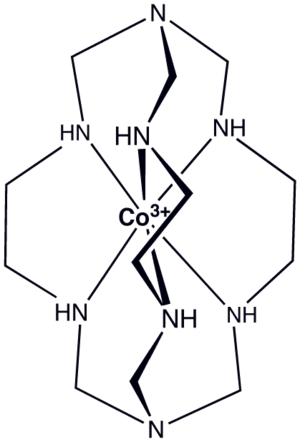
Les cryptands sont une famille de ligands synthétiques bicycliques ou polycycliques pour une sorte de cation. En 1987, le prix Nobel de chimie a été attribué à Donald J. Cram, Jean-Marie Lehn, et Charles J. Pedersen pour leur travail sur les utilisations des cryptands et les éthers couronnes, ce qui a donné naissance au domaine de la chimie supramoléculaire.